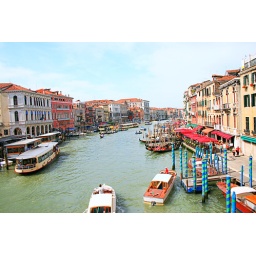
We were standing on a bridge going over a canal in Venice, Italy.